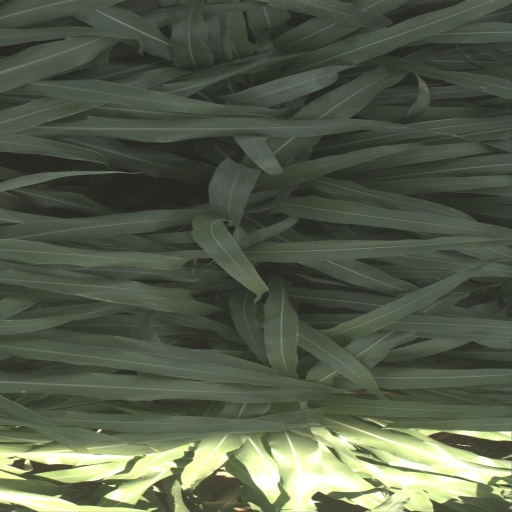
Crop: sorghum